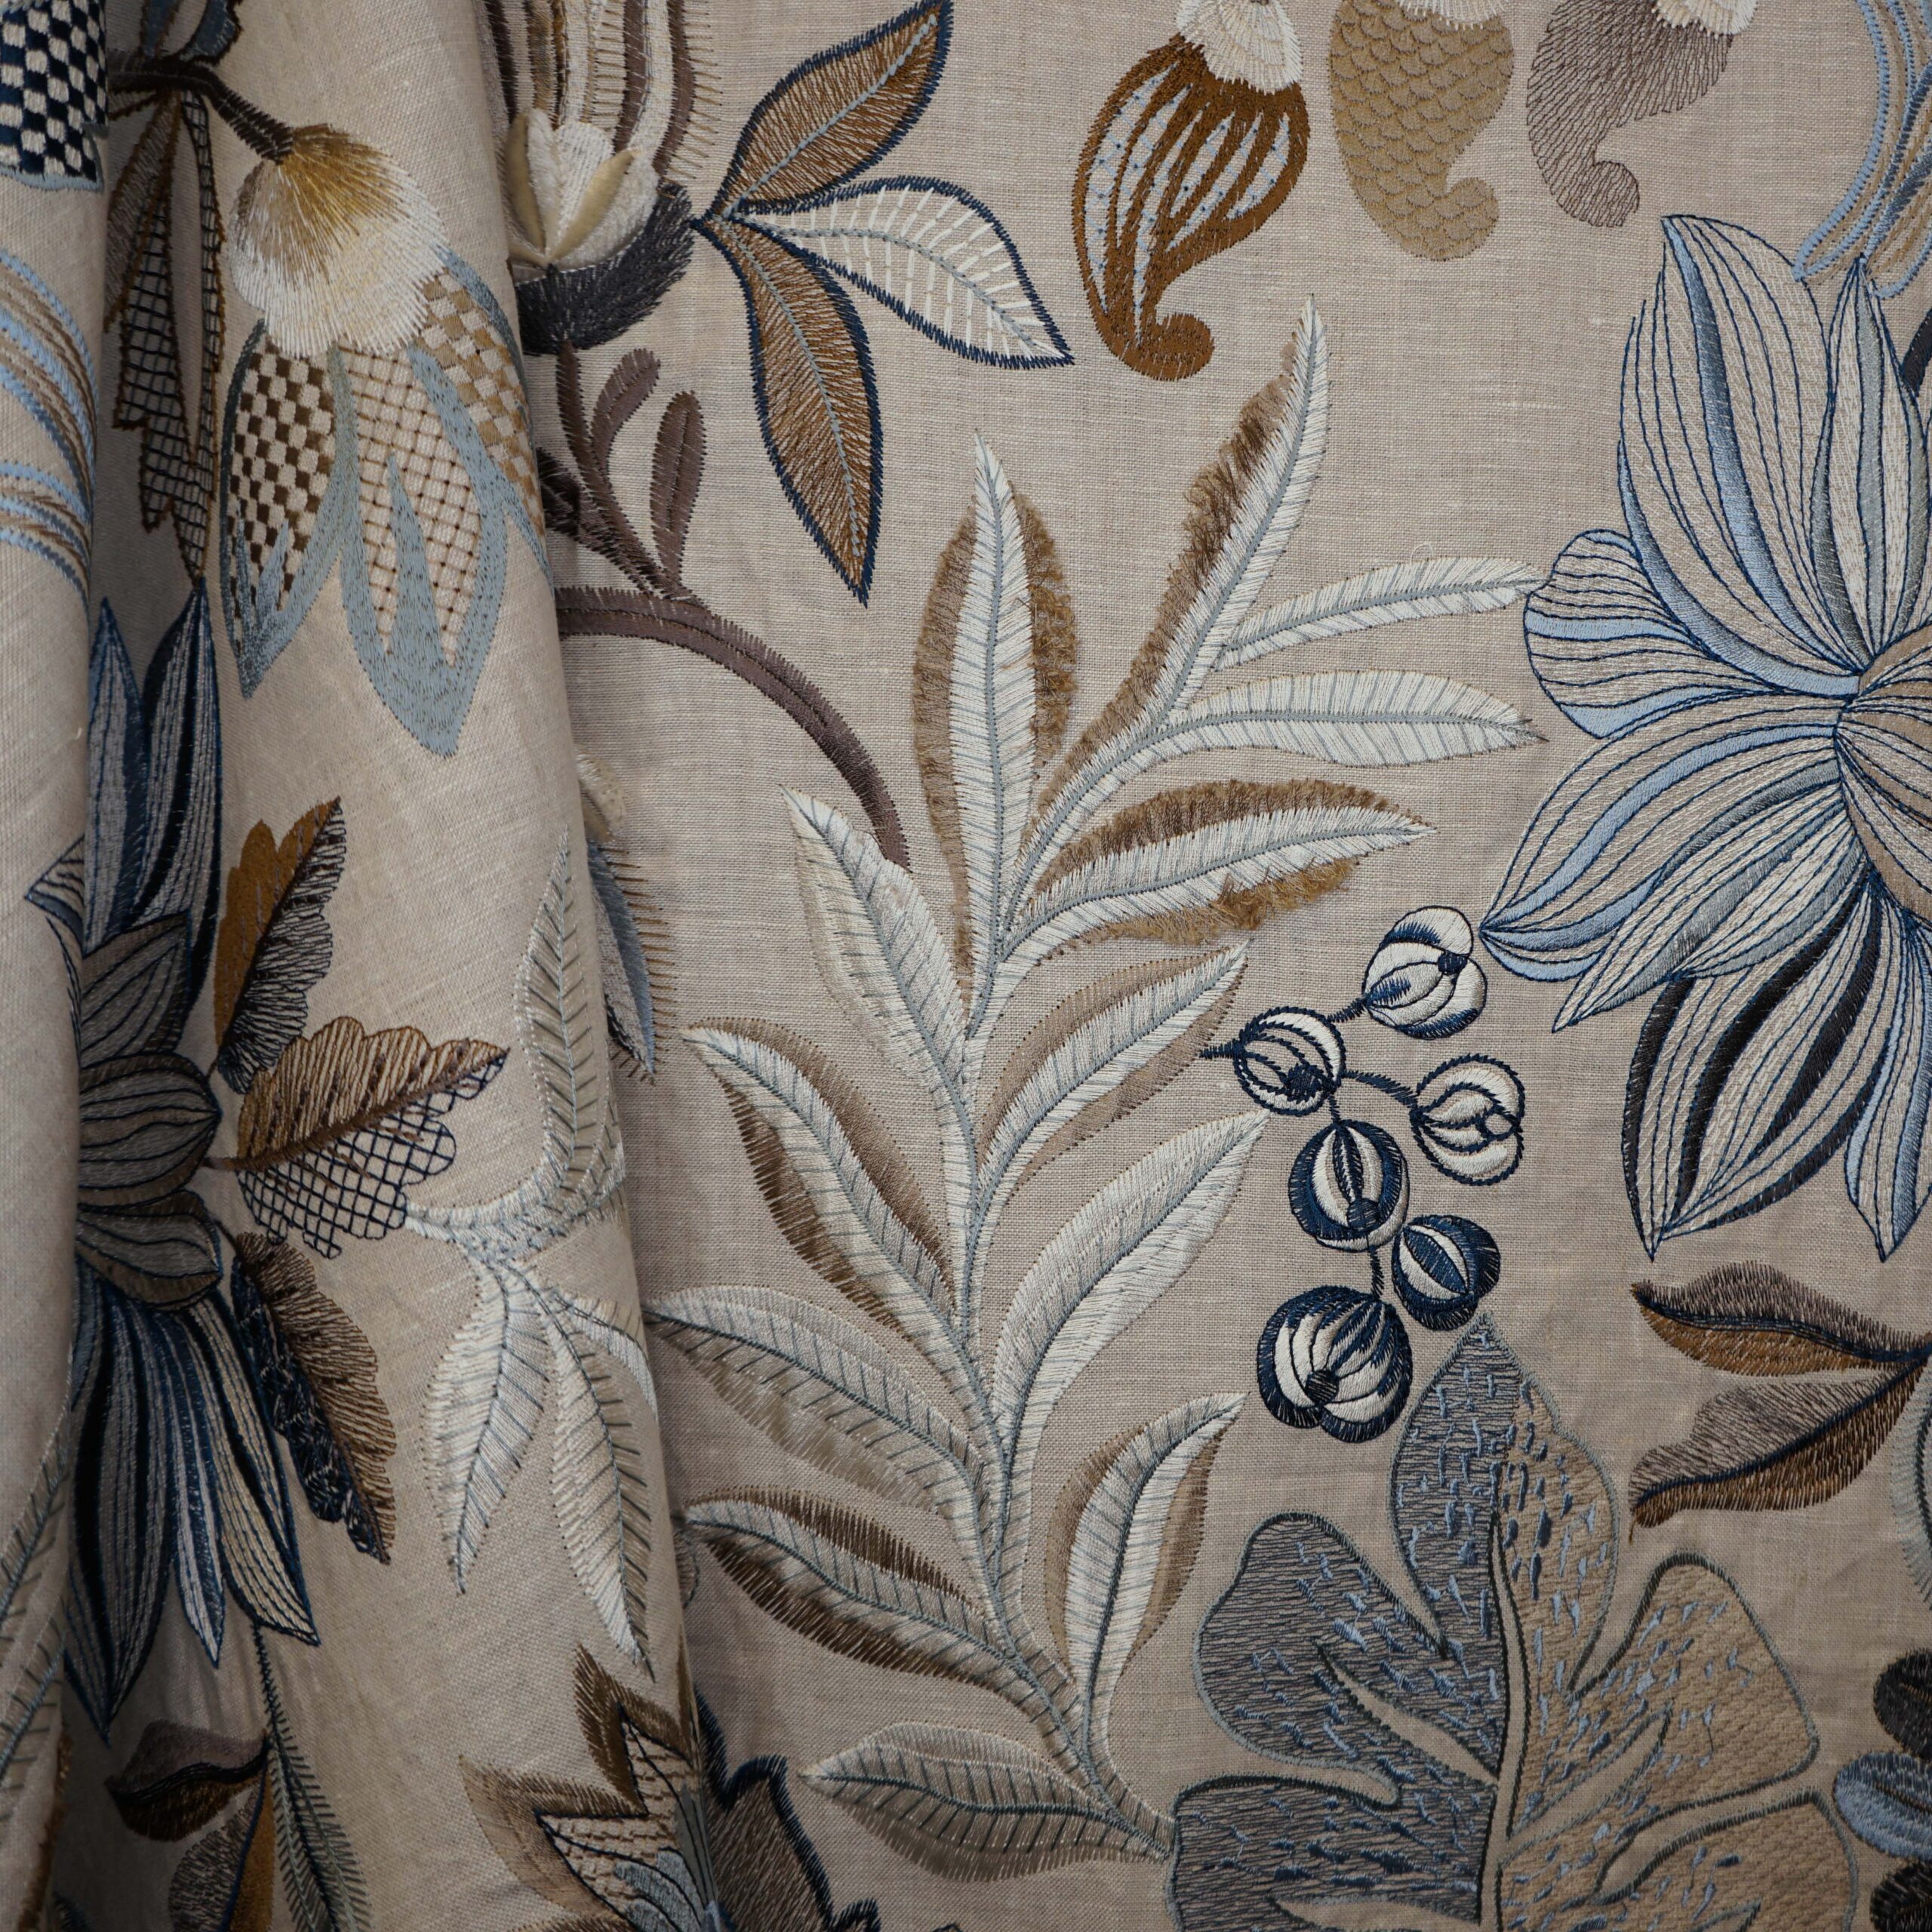
JF Studio 67-SJ102 JUBILEE Fabric
An elegant floral embroidery with fine eyelash detailing. The embroidery is made up of a variety of neutral and blue shades on a beige linen-look ground.
Brand: JF Studio
Category: Arts & Entertainment > Hobbies & Creative Arts > Arts & Crafts > Art & Crafting Materials > Textiles > Fabric > Linen